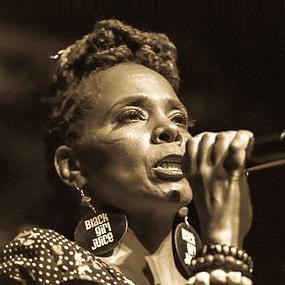
Age: 43